Antoine de la Mothe Cadillac

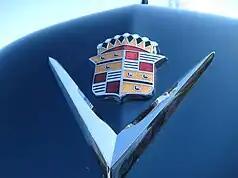
Cadillac motor car logo, , being the coat of arms of Antoine de la Mothe Cadillac

In addition, he presented his own titles of nobility, as illustrated by armorial bearings that he appropriated, in a slightly altered form, from Sylvestre d'Esparbes de Lussan, which would later become known as the logo of Cadillac.